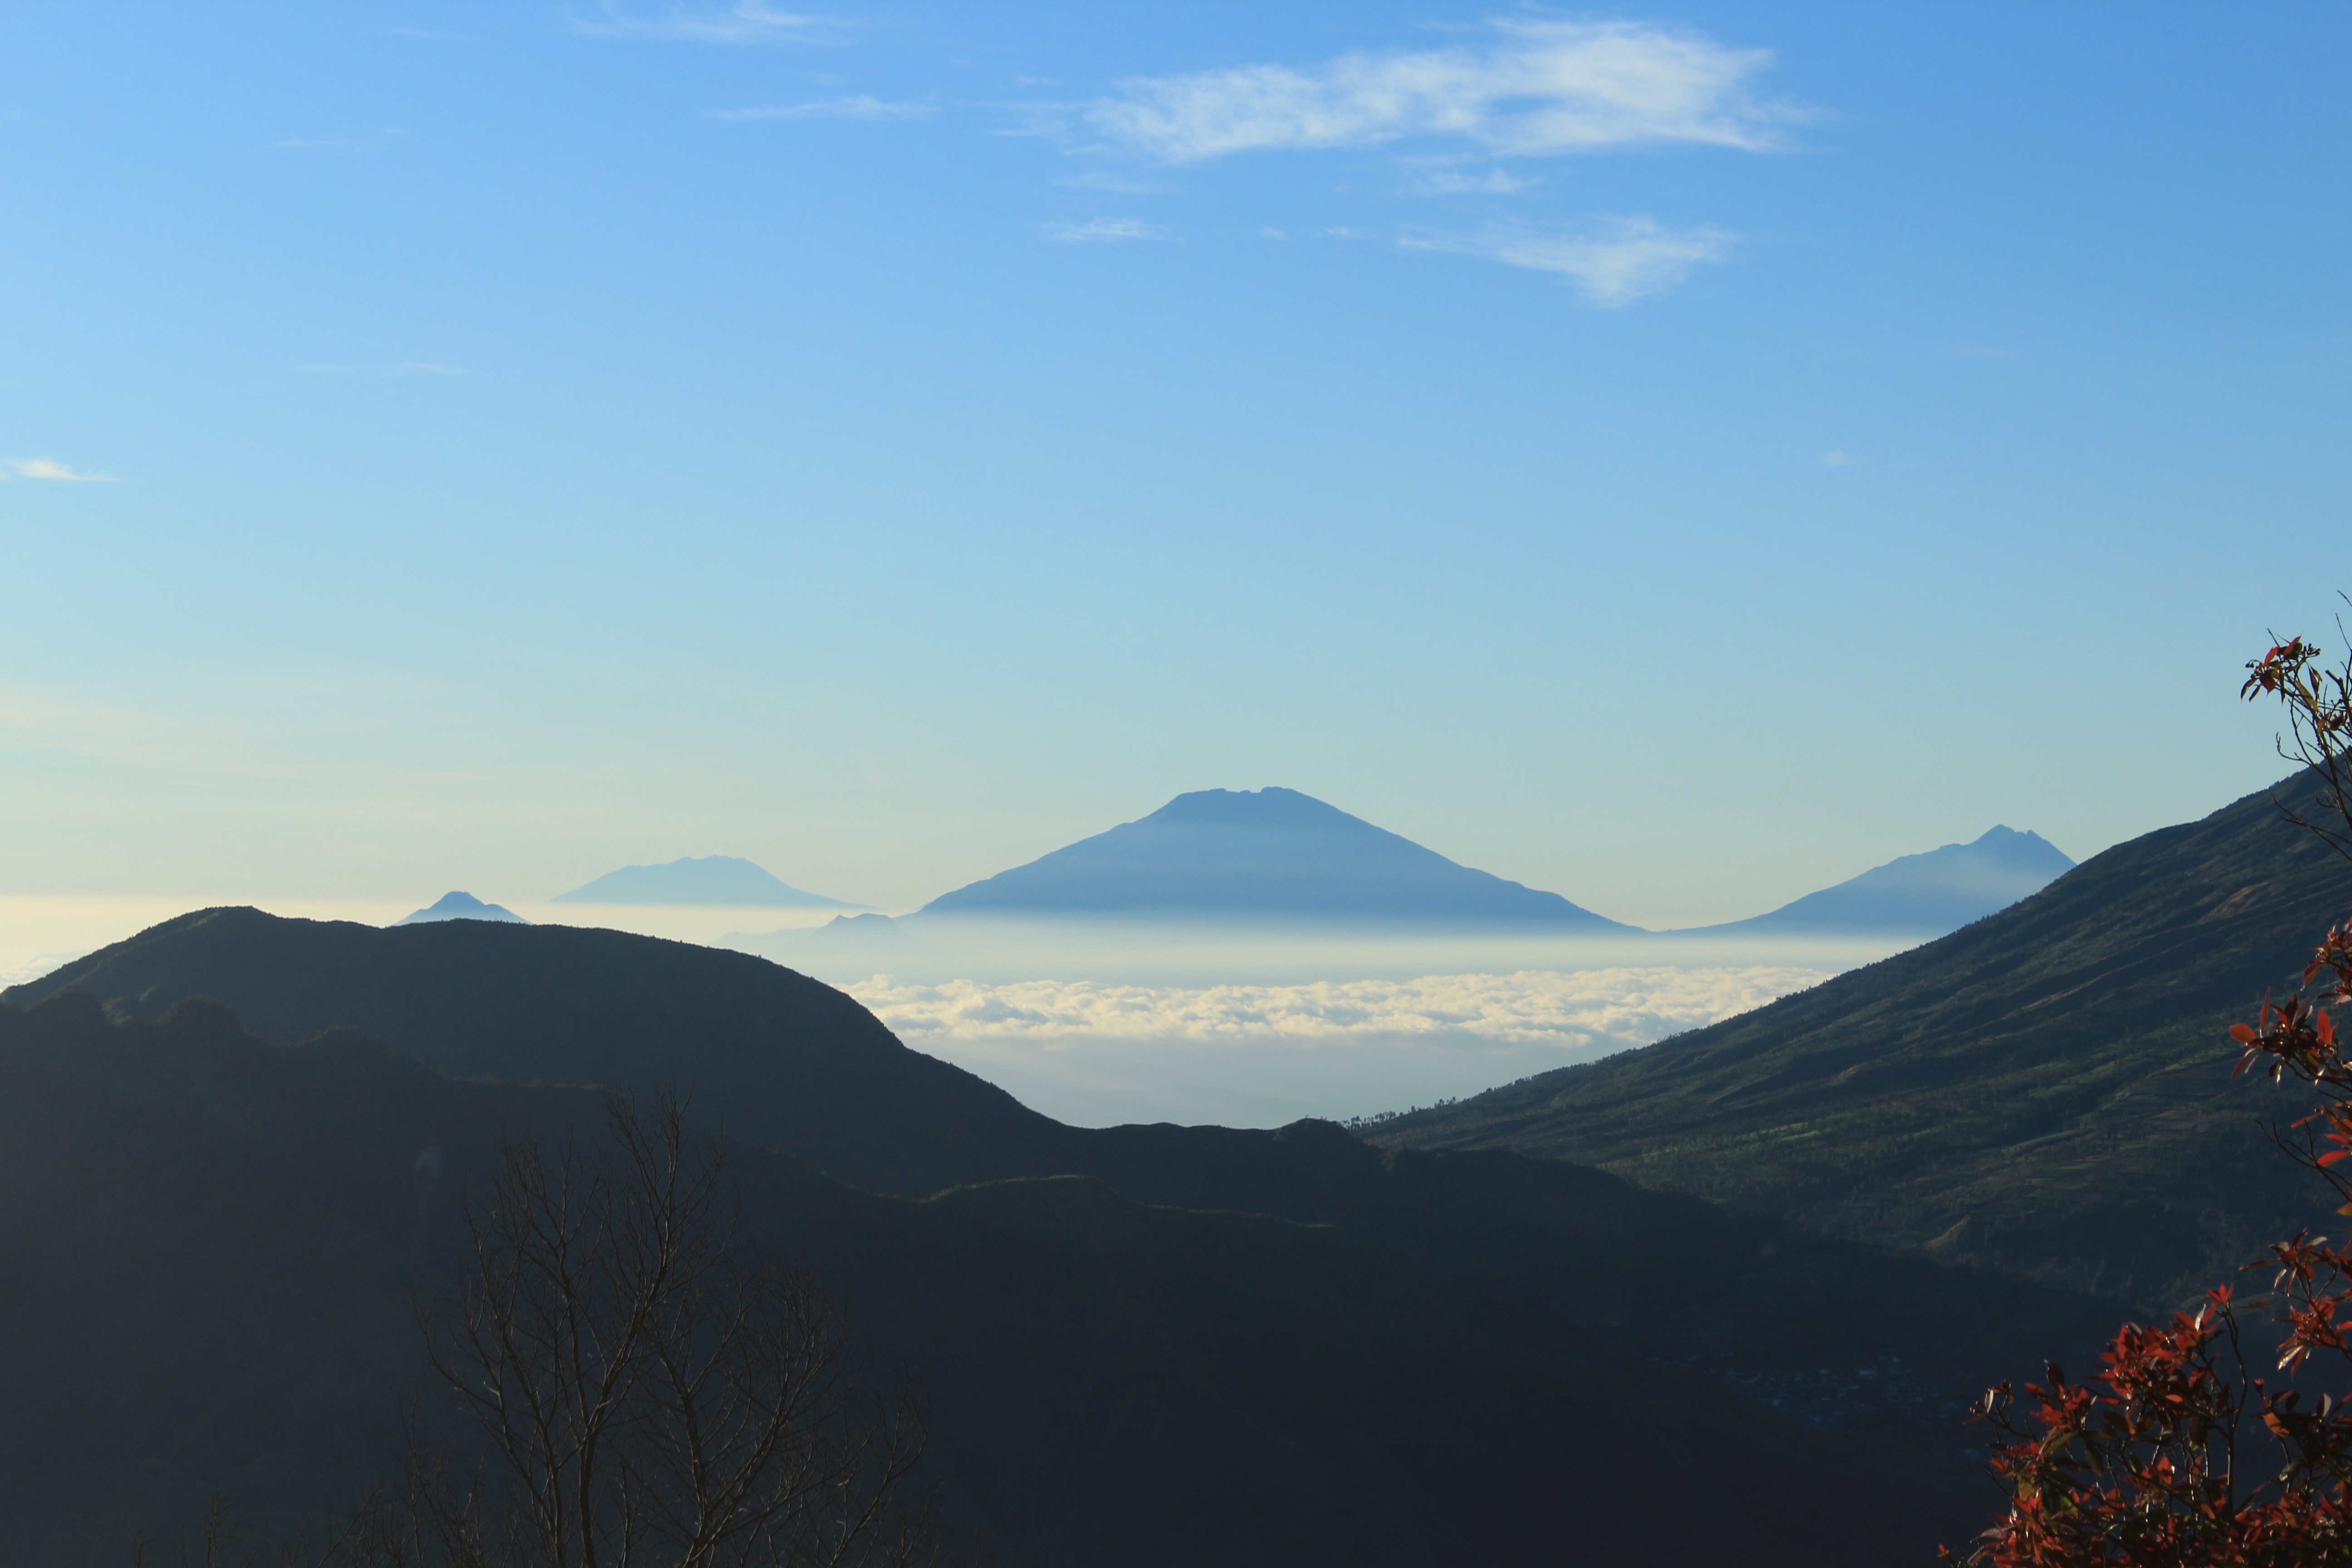
nature, mountain, cloud, morning, hill, view, valley, mountain range, blue, ridge, summit, alps, mount, plateau, the sky, indonesian, landform, the landscape, snapshots of blakasuta, central java, the sky is blue, jateng, geographical feature, mountainous landforms, sikunir